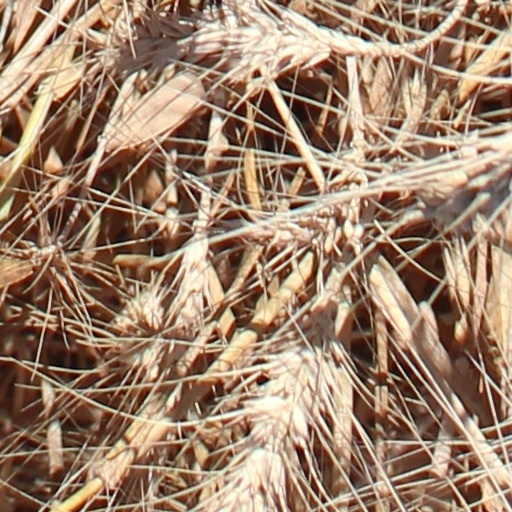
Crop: wheat